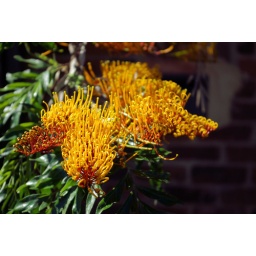
native tree in flower out the front